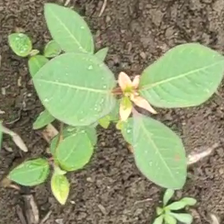
Weed species: Moti_dudhi(Euphorbia_geneculata_L)